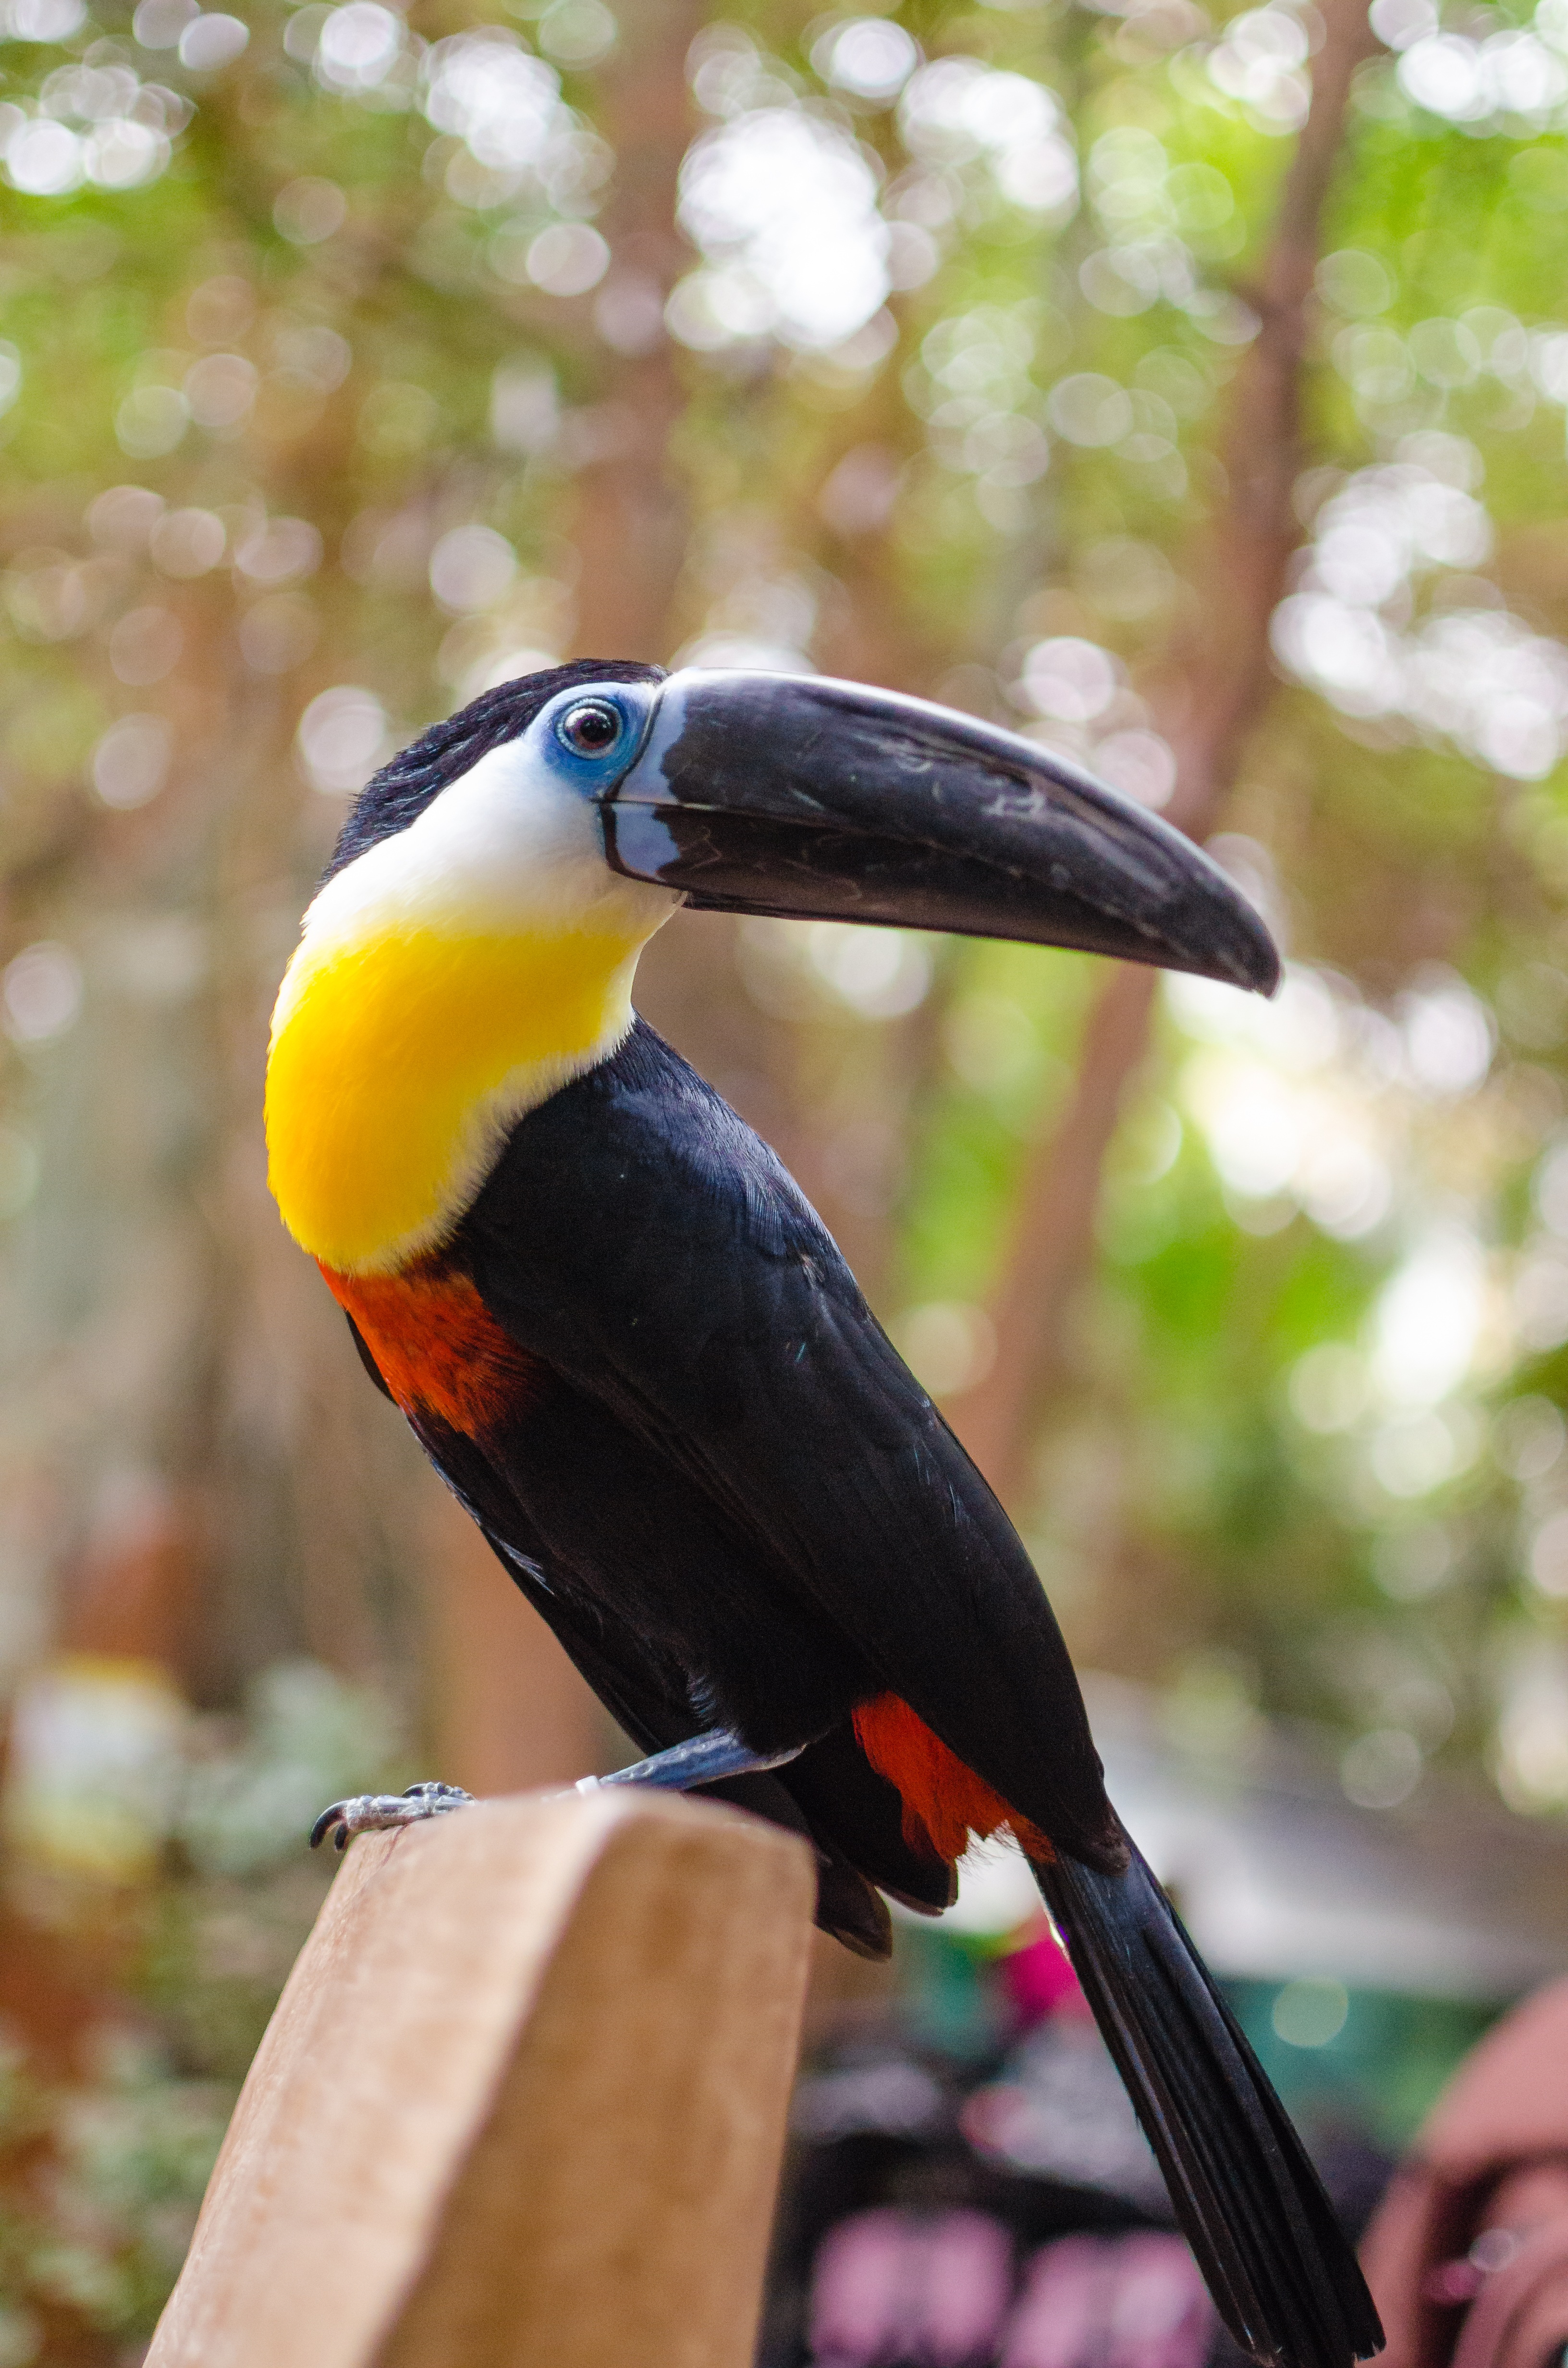
landscape, nature, bird, wildlife, zoo, beak, fauna, macaw, ornithology, wild animal, birds, background, feathers, animals, vertebrate, wallpaper, exotic, hornbill, toucan, coraciiformes, bright colors, large beak, piciformes, tropical bird climber, family ramphastidae, amazon forest